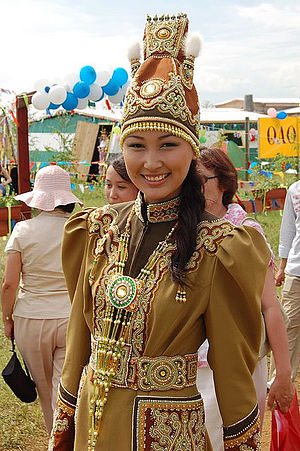
Jakutere
Jakuter i Jakutsk.
Jakuterne udgør den nordøstlige gren af den tyrkisk-tatariske folkestamme. De har haft deres udbredelse på begge sider af floden Lena. Traditionen placerer deres oprindelige hjemsted til egnene omkring Bajkalsøen. De taler jakutisk sprog, og frem til omkring 1. verdenskrig, var det alment anvendte talesprog fra Jakutsk til Okotsk, fra Ishavet i nord til den kinesiske grænse i syd. Selv den daværende russiske indvandrerbefolkning anvendte sproget. Som folk blev jakuterne opblandet med russere og tungusere. Deres traditionelle levevis var husdyrhold med store heste- og kvæghjorde, mens jagt og fiskeri spillede en mindre rolle. Gennem århundrederne har jakuterne udviklet sig til dygtige håndværkere og handelsmænd og de regnedes i almenhed som de mest energiske af Sibiriens nomader. Formelt har de alle været kristne, men den gamle tro fra shamantiden lever fortsat. Deres antal opgjordes omkring 1910 til 210.000. Ifølge folketællingen 2002 boede i der 443.852 jakutere i Rusland, heraf i 432.290 i Republikken Sakha. Ifølge folketællingen 2010 boede i 478.085 jakutere i Rusland, heraf 466.492 i Republikken Sakha.